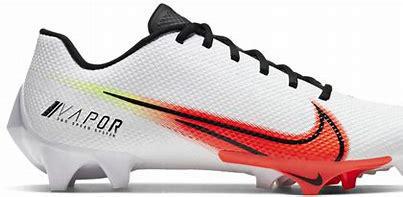
Brand: Nike
Model: Vapor Edge Pro 360